Alstom Metropolis C830C

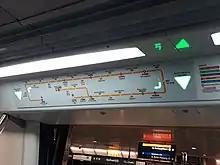
The dynamic route map display (DRMD) as used on the C830C

The C830C features a Visual Passenger Information System, letting commuters know what the current and next station is, as well as green blinking lights which indicate on which side the doors will open when the train reaches the station.